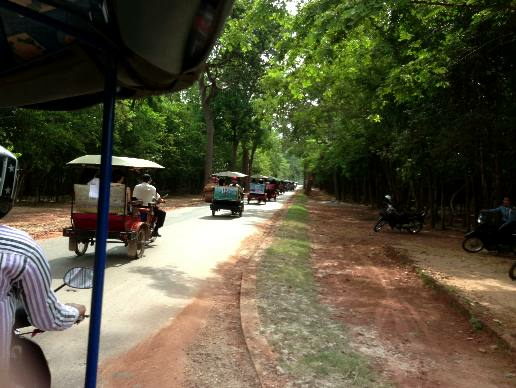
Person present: Yes